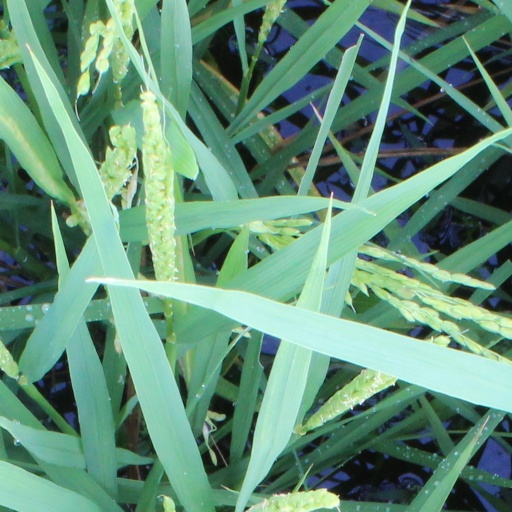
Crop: rice